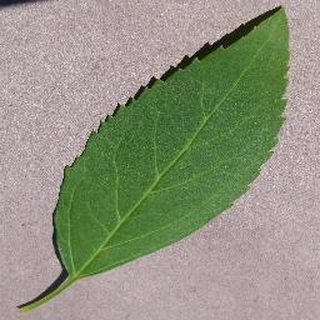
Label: healthy_cherry